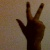
The image shows a hand gesture representing the number 3 in Indian Sign Language.